Saint-Gabriel-Brécy

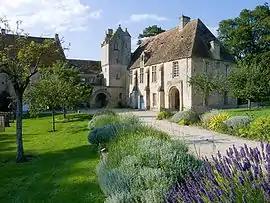
Former Saint-Gabriel Priory

Saint-Gabriel-Brécy is a former commune in the Calvados department in the Normandy region in northwestern France. On 1 January 2017, it was merged into the new commune Creully sur Seulles.